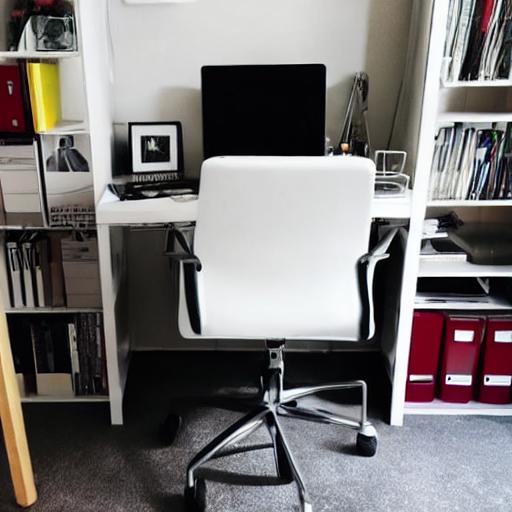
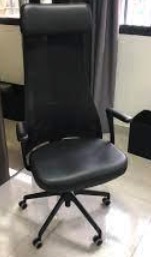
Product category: items_chair
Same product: no